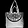
Label: Bag